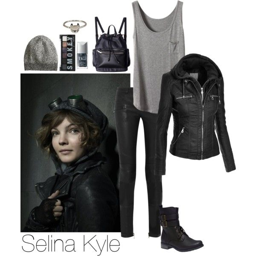
a fashion look featuring pants , ankle booties and person rings .